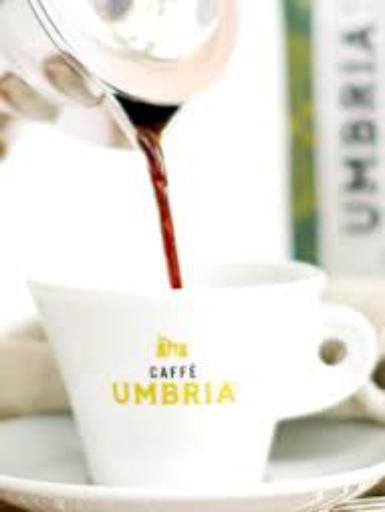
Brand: Caffe Umbria
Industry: Food